List of castra in Romania

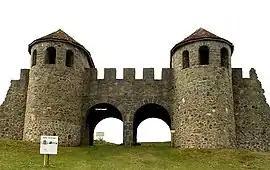
Reconstructed Porta Praetoria at Porolissum, Roman Dacia (modern Romania)

Roman castra in Romania were forts built by the Roman army following the conquests of Moesia, Scythia Minor and Dacia, parts of which are now found in the territory of modern Romania. Many of these castra were part of various limes (a border defense or delimiting system). The vast majority of these forts were built for garrisons of "Auxilia" of non-citizen regiments of nominally 500 men.